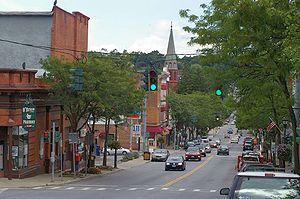
Ballston Spa est un village du comté de Saratoga, dans l’État de New York, aux États-Unis. Il comptait 5 409 habitants lors du recensement de 2010.